Answer in natural language. Consider the 3D positions of the objects in the scene and not just the 2D positions in the image. Is the centerpoint of  brown wooden chair at a higher height than black shelving unit with two shelves? Choose between the following options: no or yes
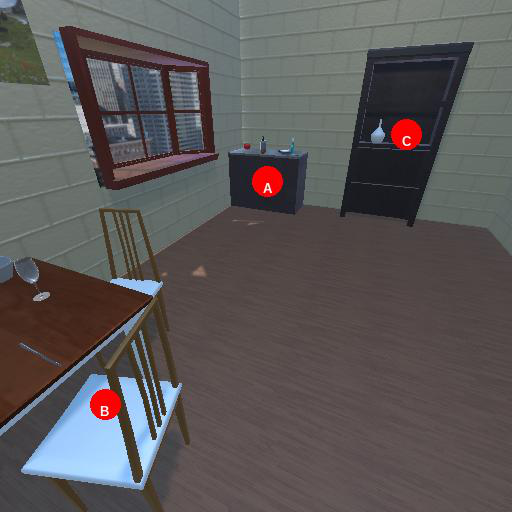
<answer>no</answer>